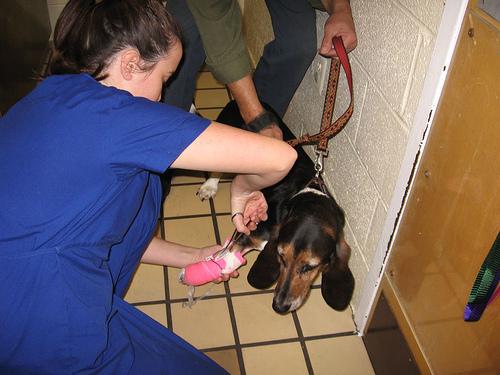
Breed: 241-n000100-basset